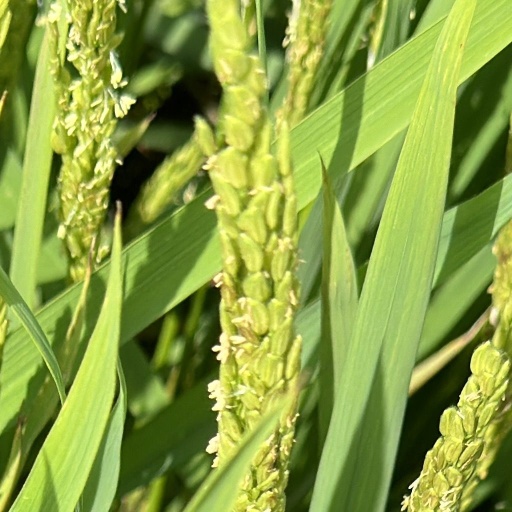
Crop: rice